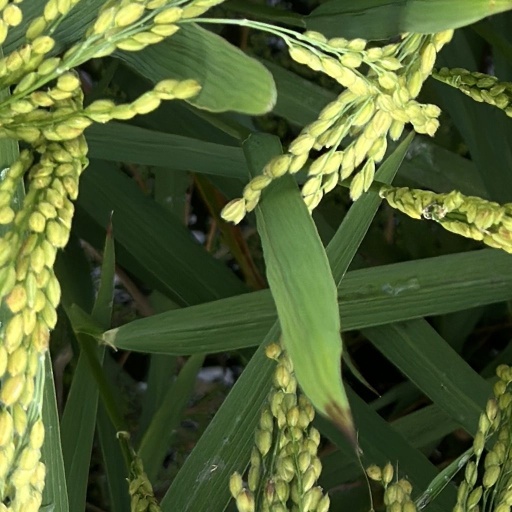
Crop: rice